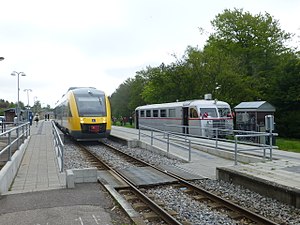
Vejby Station
Normalt tog og veterantog på Vejby Station i 2015.
Vejby Station er en dansk jernbanestation i Vejby.